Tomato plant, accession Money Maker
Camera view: horizontal (90 deg, fisheye); turntable rotation: 300 degrees
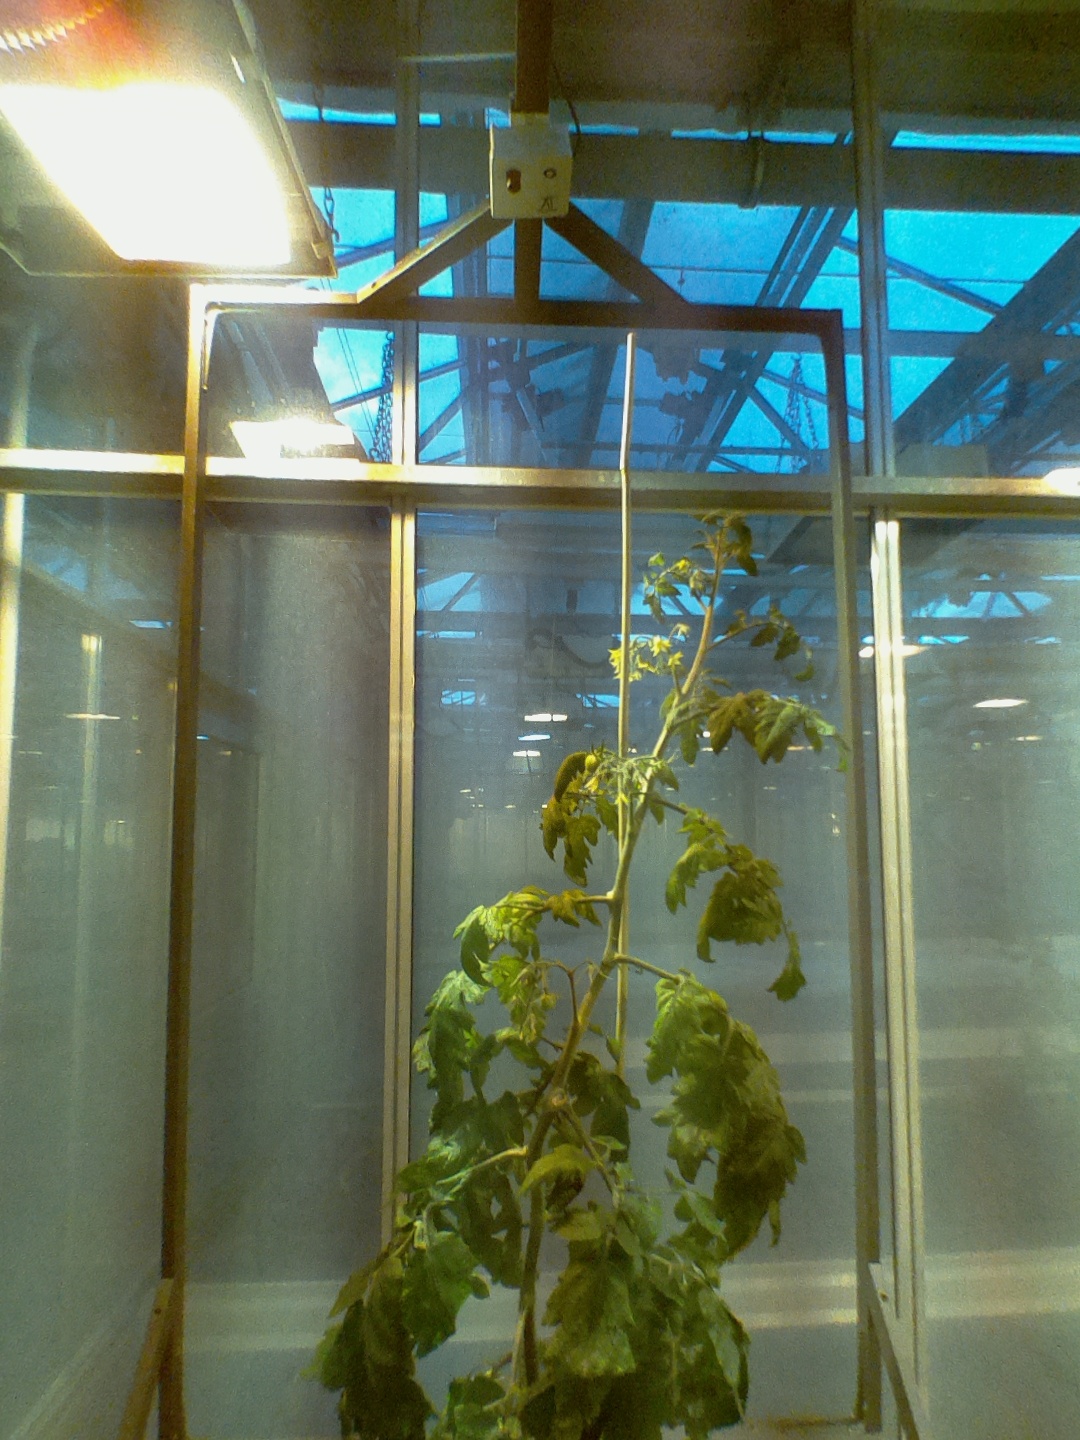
BBCH growth stage 71: 10%-20% of final fruit size